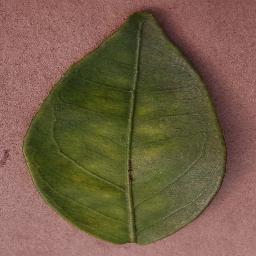
Label: Orange___Haunglongbing_(Citrus_greening)